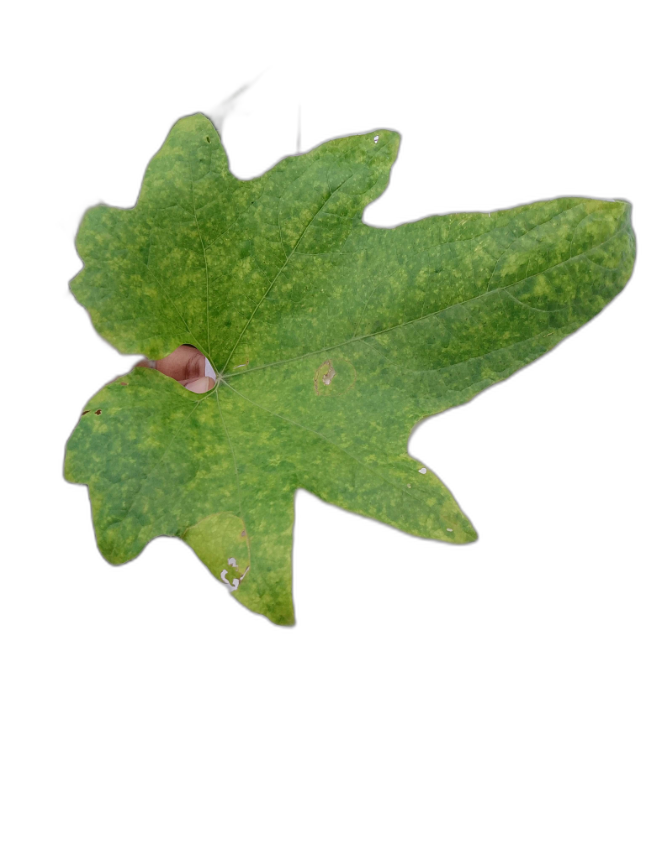
Crop: Zucchini
Label: Downy_Mildew